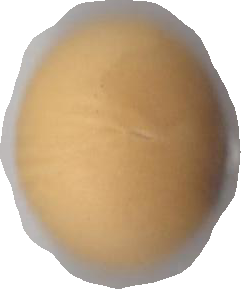
Variety: Dega